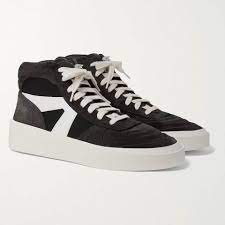
Label: Sneaker